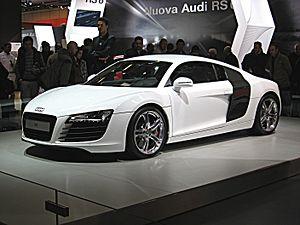
L'Audi R8 est une voiture de sport du constructeur allemand Audi. C'est le premier coupé GT deux-places de la marque qui rivalise ainsi avec les marques historiques de ce segment : Porsche, Ferrari, Corvette ou Aston Martin.